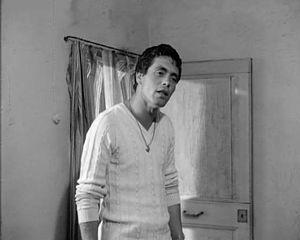
Accattone est un film italien réalisé par Pier Paolo Pasolini et sorti en 1961.